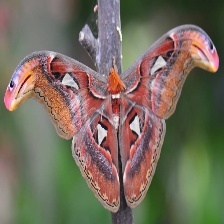
Species: ATLAS MOTH